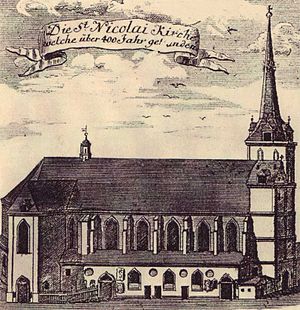
Johan 1. af Brandenburg / Liv / Udvikling af Berlinområdet / Udbygning af Cölln og Berlin
Nikolajkirken i Berlin fra 1220/1230, her vist 1740
Johan 1. af Brandenburg var fra 1220 til sin død markgreve af Brandenburg sammen med sin bror, Otto 3. også kaldet Otto den Fromme.